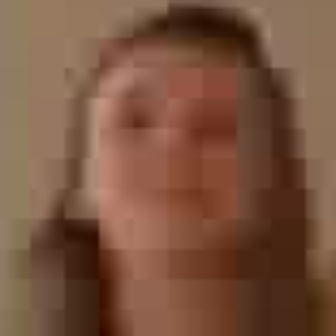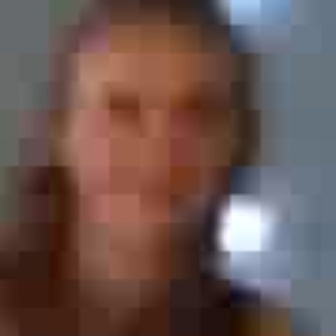
  Please identify the target specified by the bounding box [74,73,255,255] in the first image and locate it in the second image. Return the coordinates in [x_min,y_min,x_max,y_max] format.
Answer: [64,63,230,229]